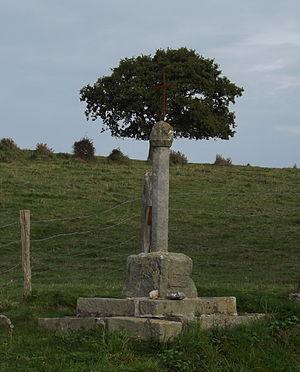
Croix de chemin de Notre-Dame du Val
Sotteville-sur-Mer est une commune française située dans le département de la Seine-Maritime en région Normandie.
Cet article recense les monuments historiques de l'arrondissement de Dieppe, dans le département de la Seine-Maritime, en France.